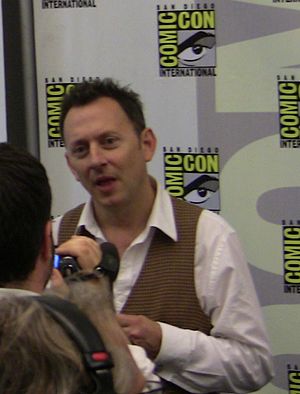
Michael Emerson
Michael Emerson, 2009
Michael Emerson er en amerikansk skuespiller, bl.a. kendt for sin rolle som den manipulerende Benjamin Linus i tv-serien Lost